Pip Edwards

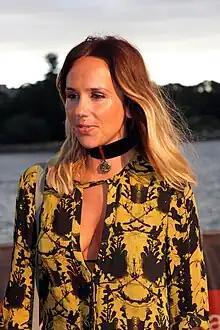
Pip Edwards in 2012

Pip Edwards (born 1980) is an Australian fashion designer and creative director. She is creative director of Ksubi. She co-founded the sportswear label P.E Nation and was a designer at Ksubi, Sass & Bide and General Pants Co. earlier in her career.